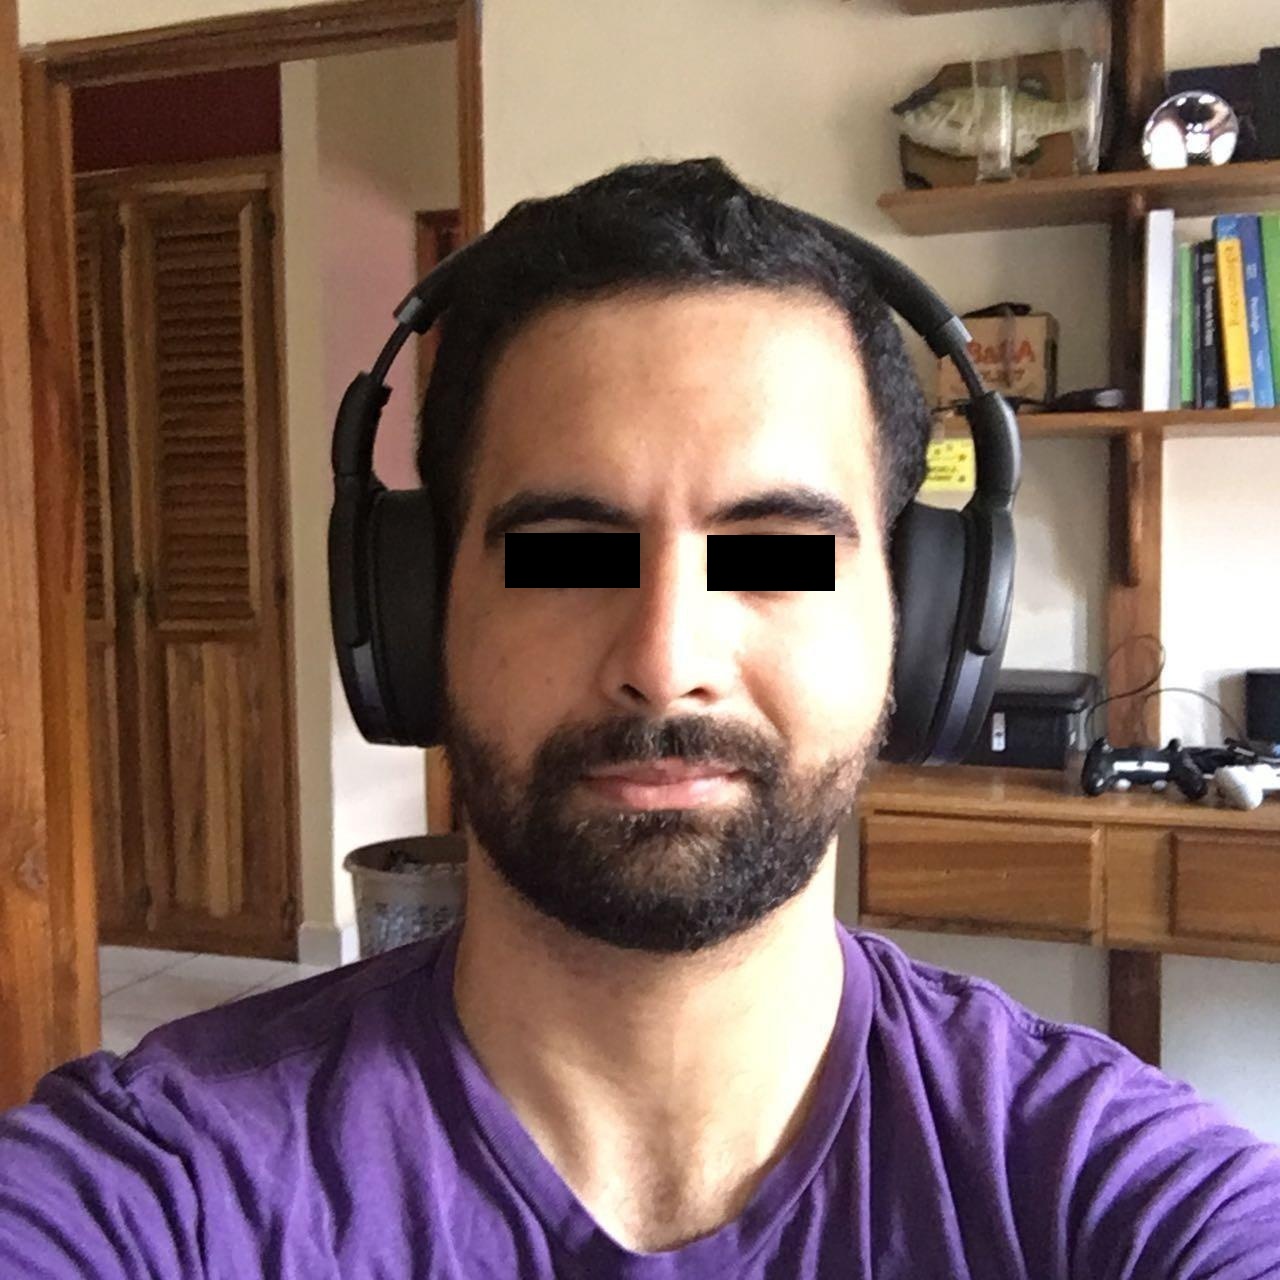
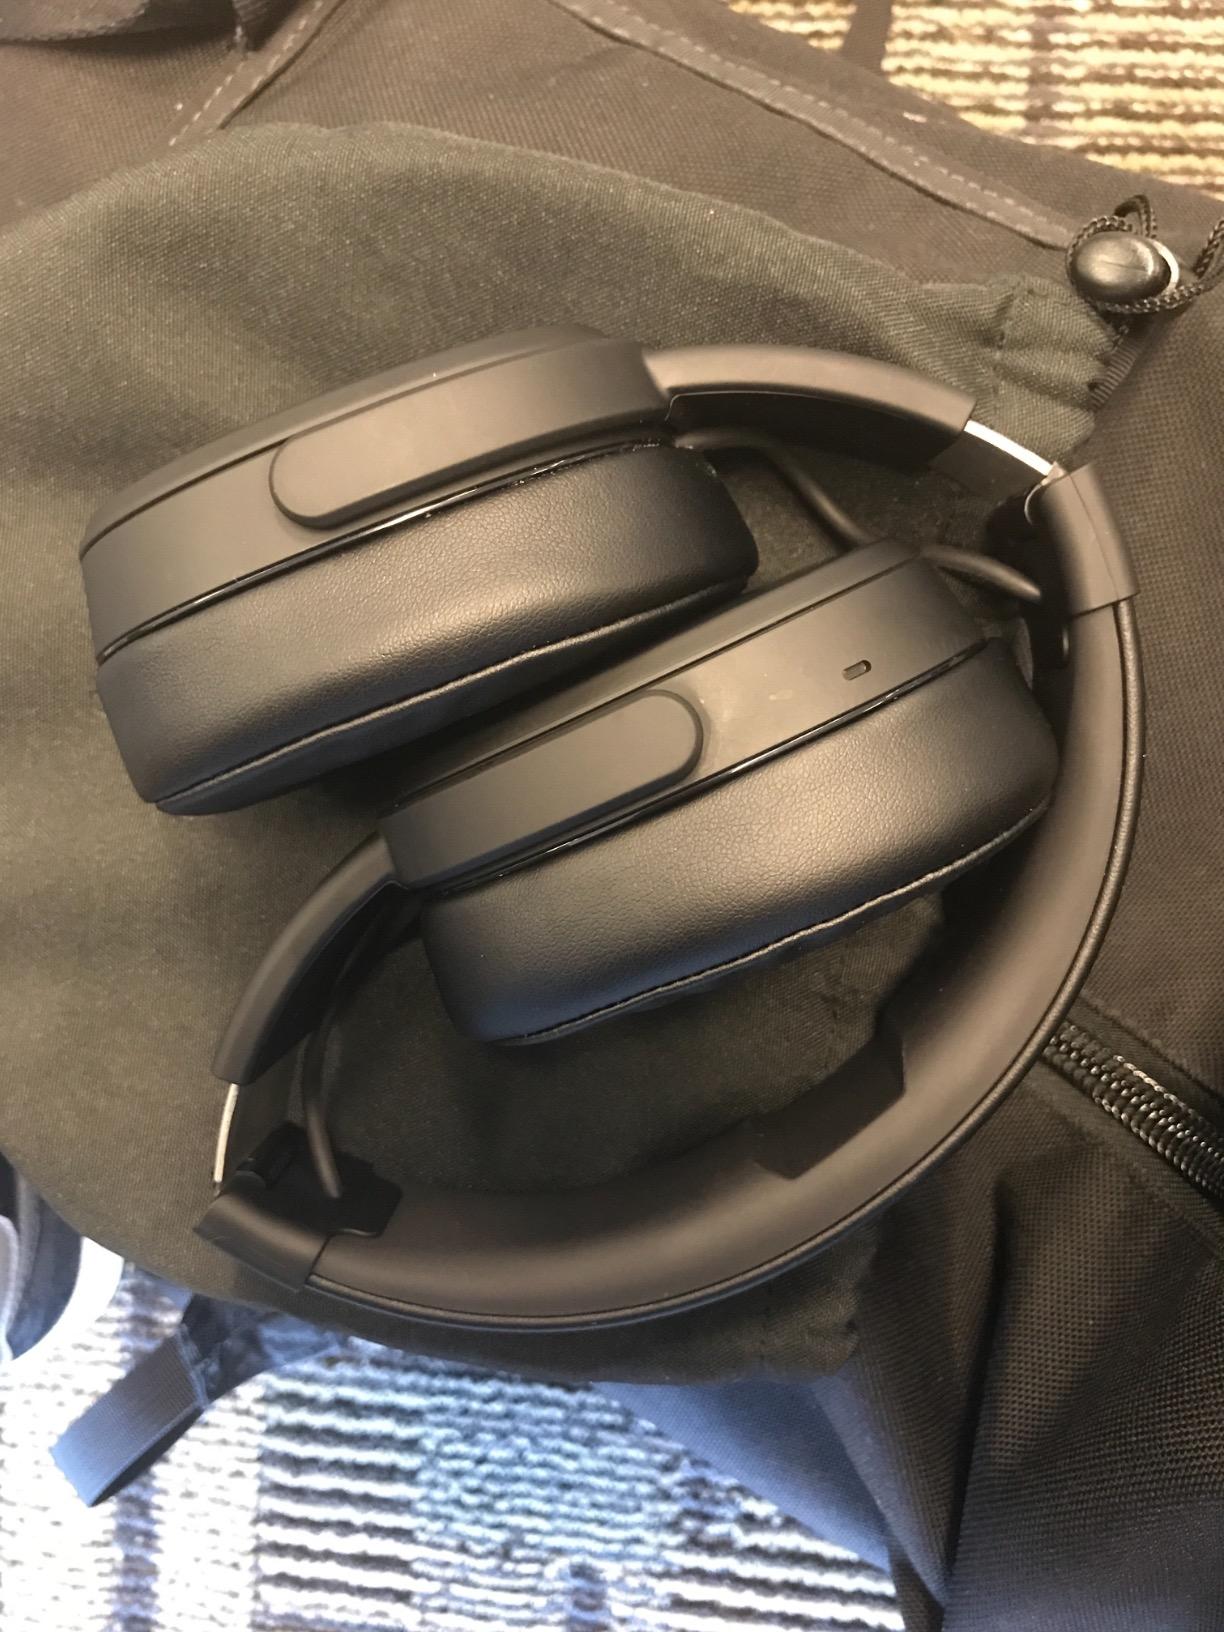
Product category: headphones
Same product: no